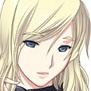
Portrait style: Anime Portrait